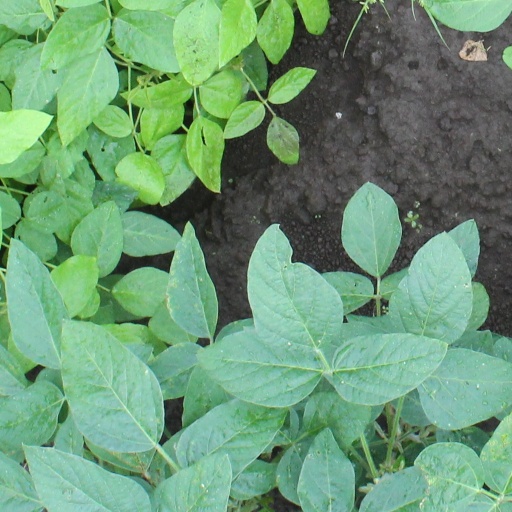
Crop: soybean